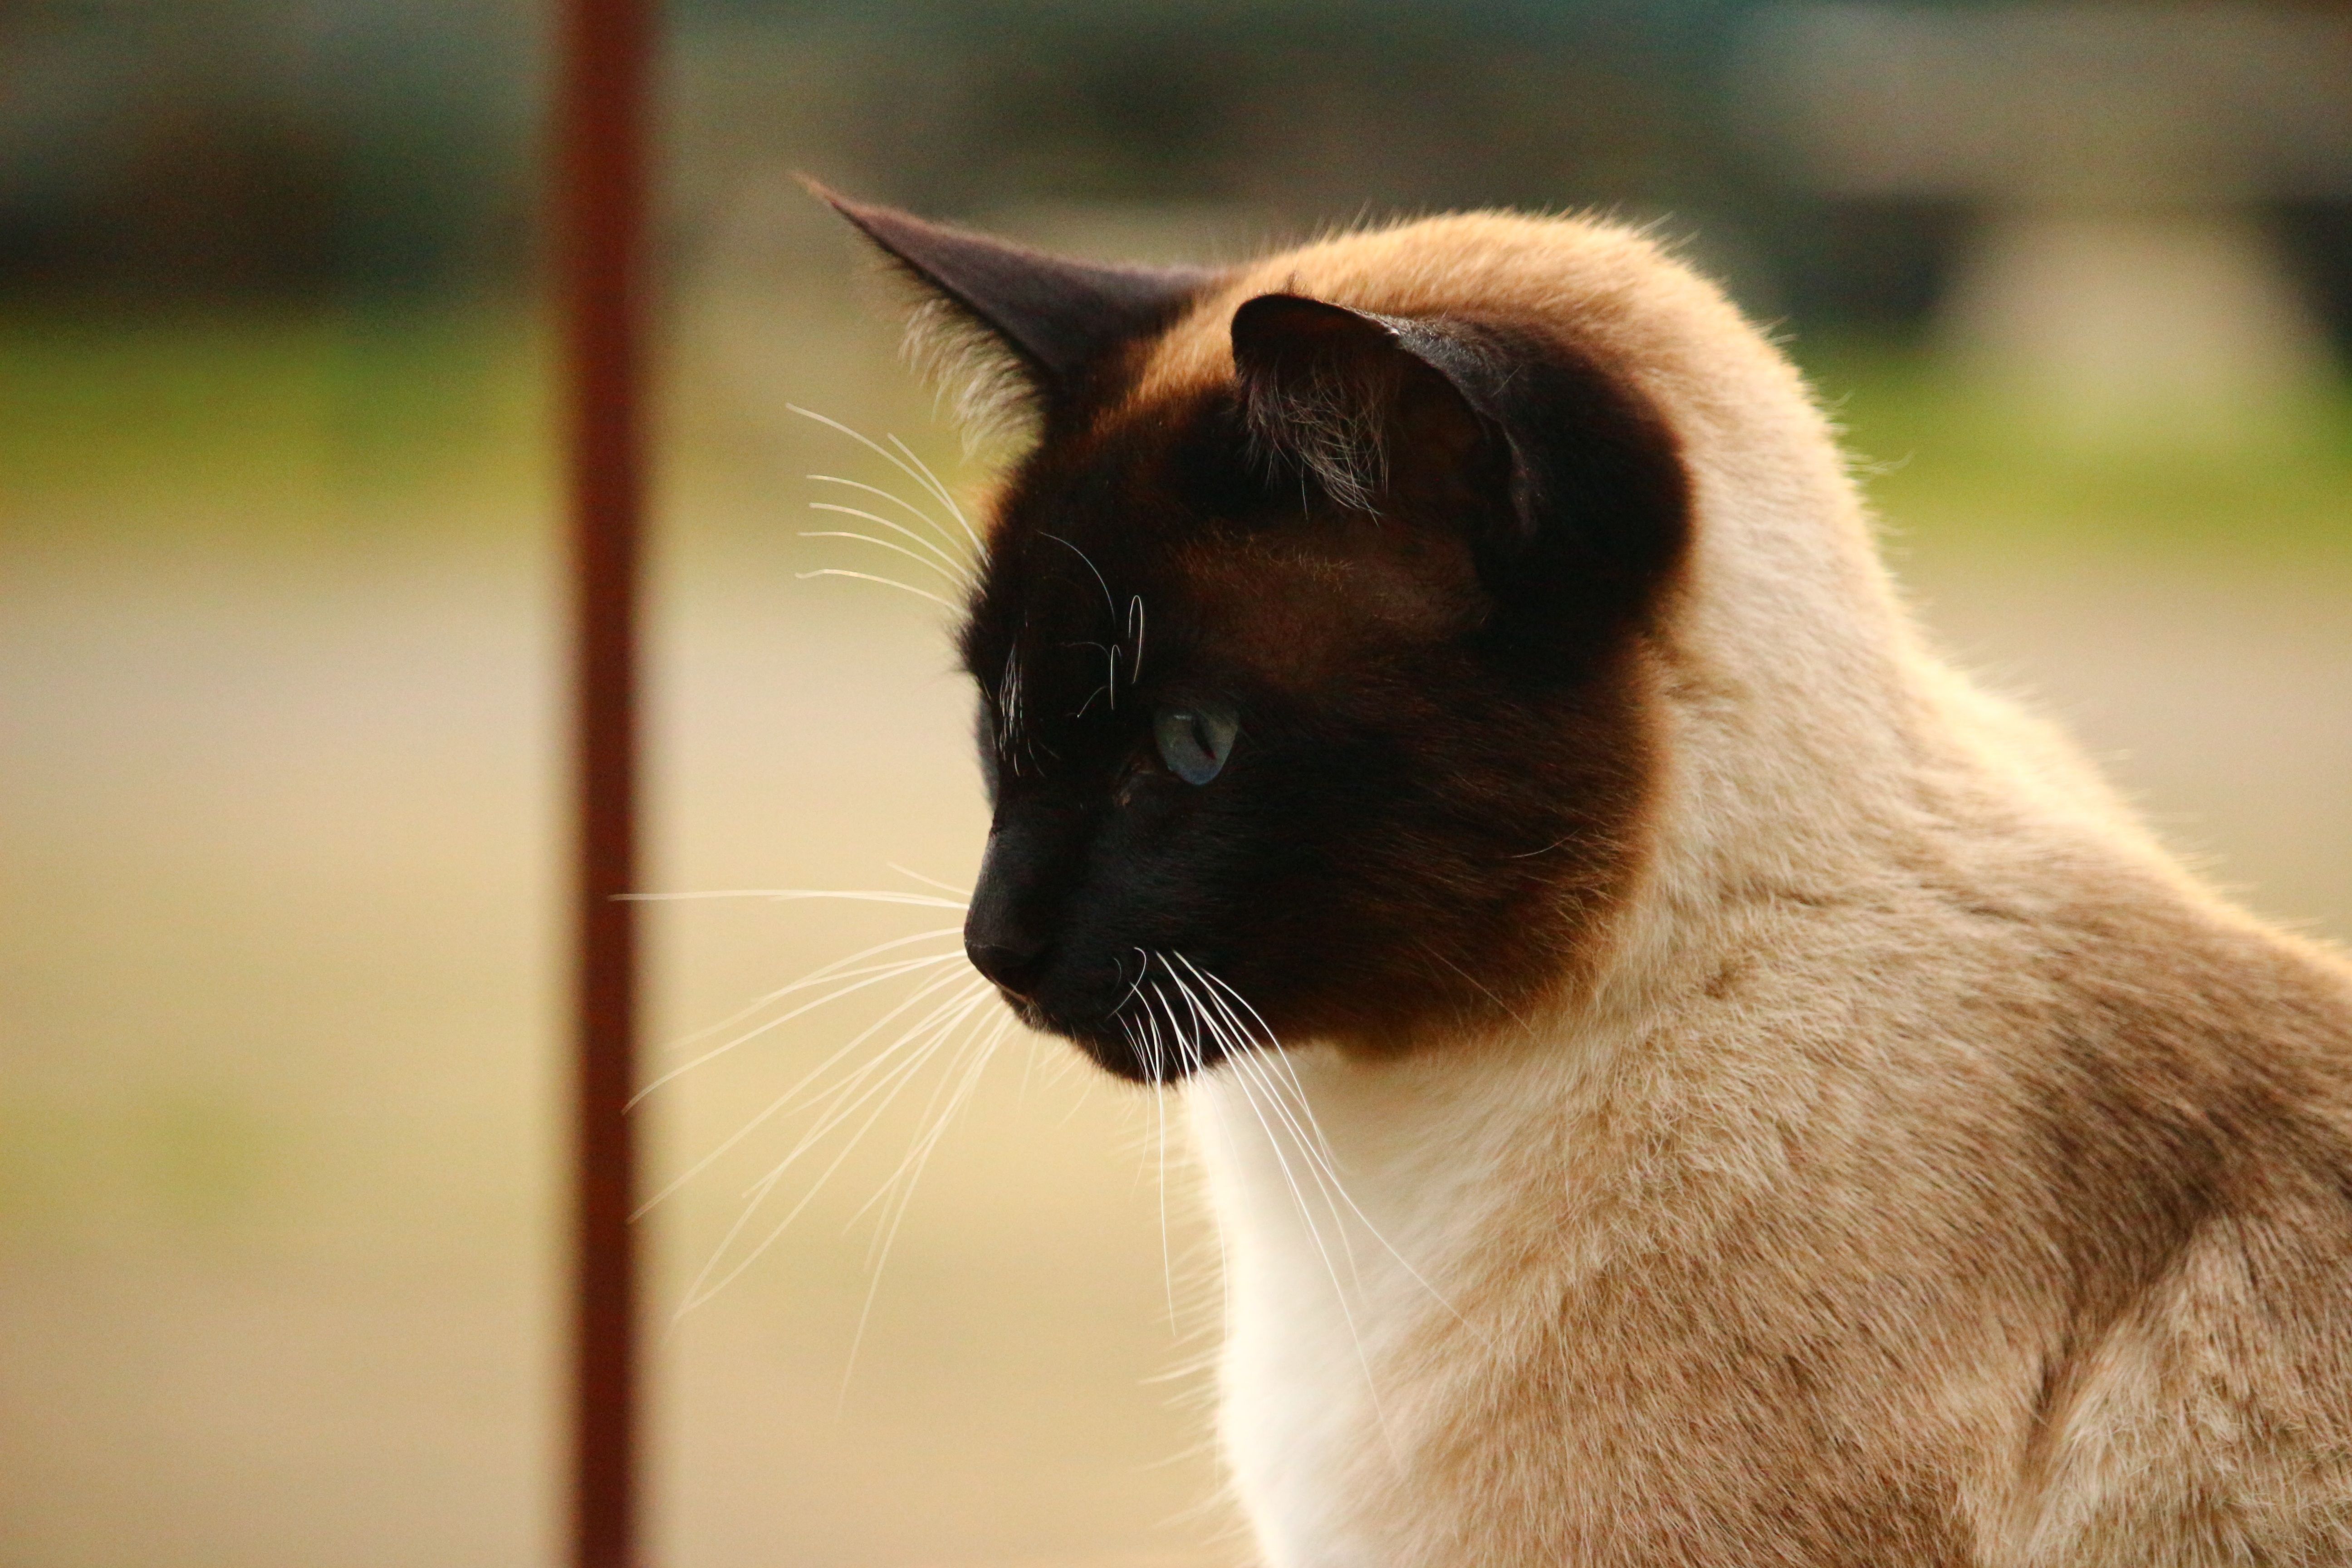
cat, mammal, black cat, fauna, close up, nose, whiskers, snout, vertebrate, siamese, siamese cat, breed cat, cat's eyes, cat portrait, felidae, balinese, small to medium sized cats, cat like mammal, domestic short haired cat